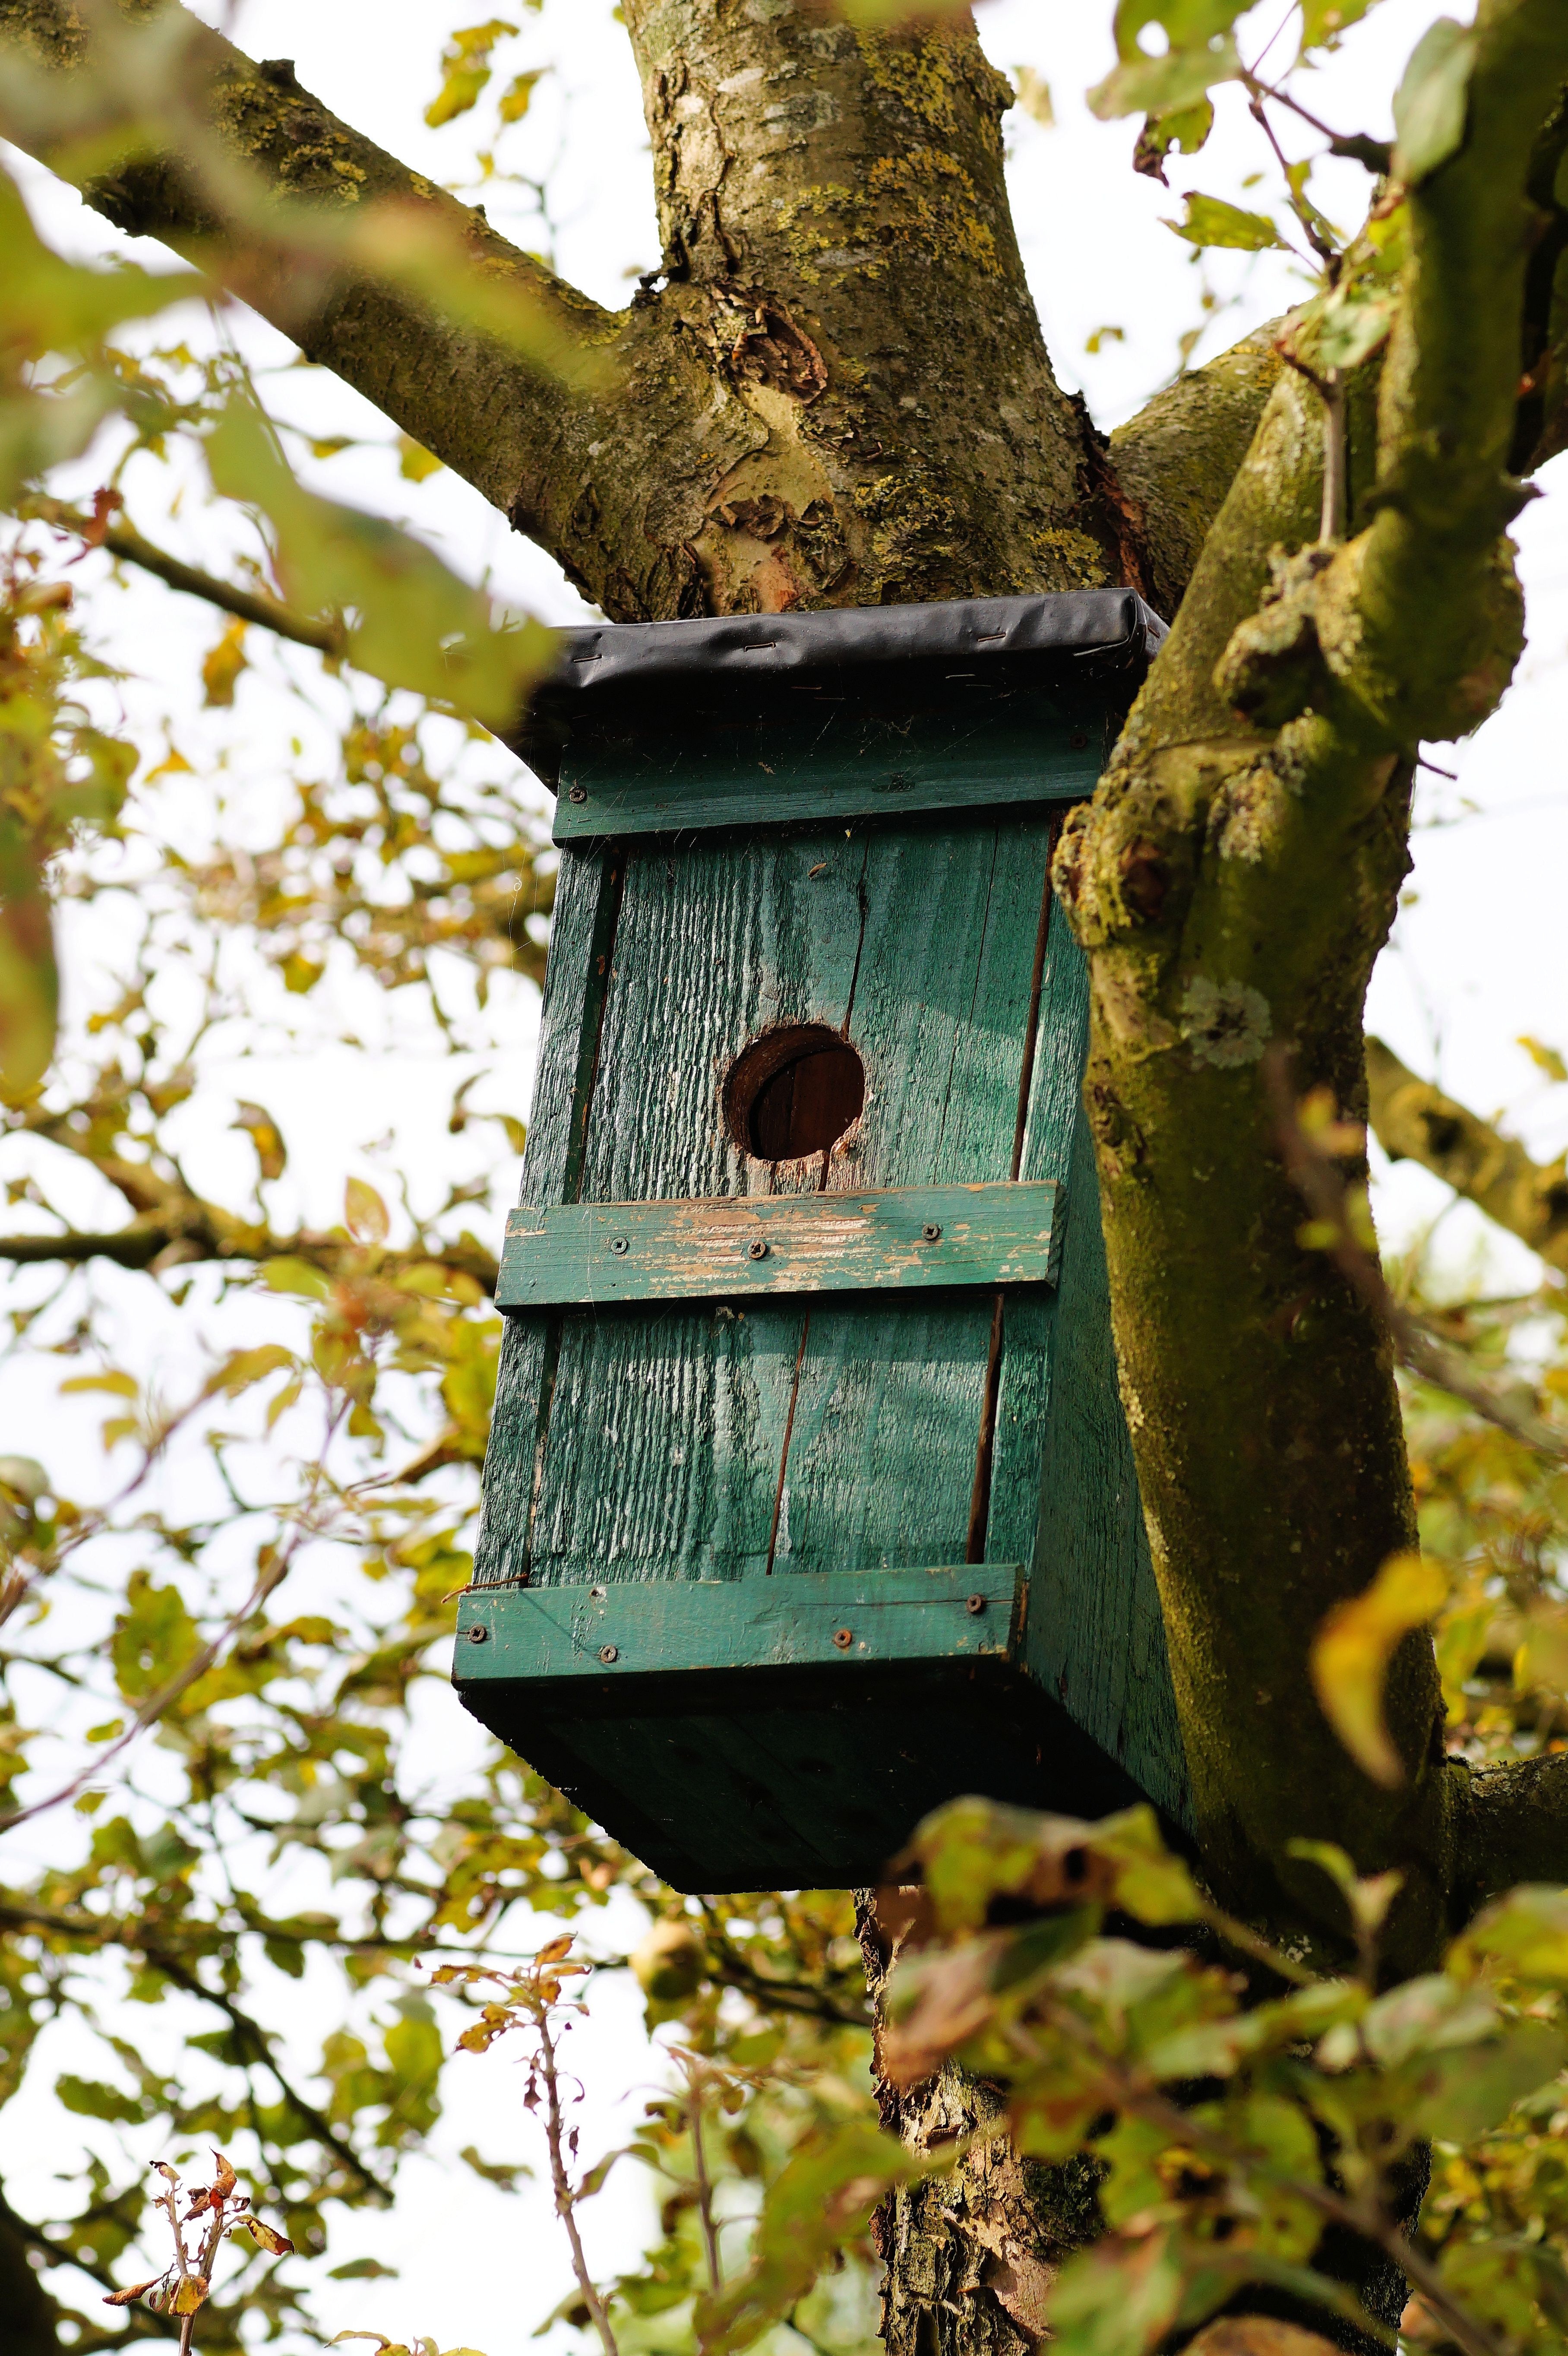
tree, nature, branch, bird, wood, leaf, spring, green, autumn, fauna, aesthetic, branches, birdhouse, aviary, bird feeder, nesting place